Brian Elliott

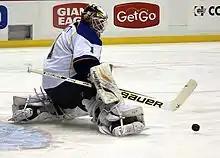
Elliott playing for the Blues in 2014.

Elliott signed a one-year contract worth $600,000 with the St. Louis Blues on July 1, 2011. Forming a formidable goaltending tandem with Jaroslav Halák, Elliott revitalized his career, posting a 23–10–4 record while sporting a 1.56 GAA. He was also chosen to participate in the 2012 NHL All-Star Game in Ottawa.